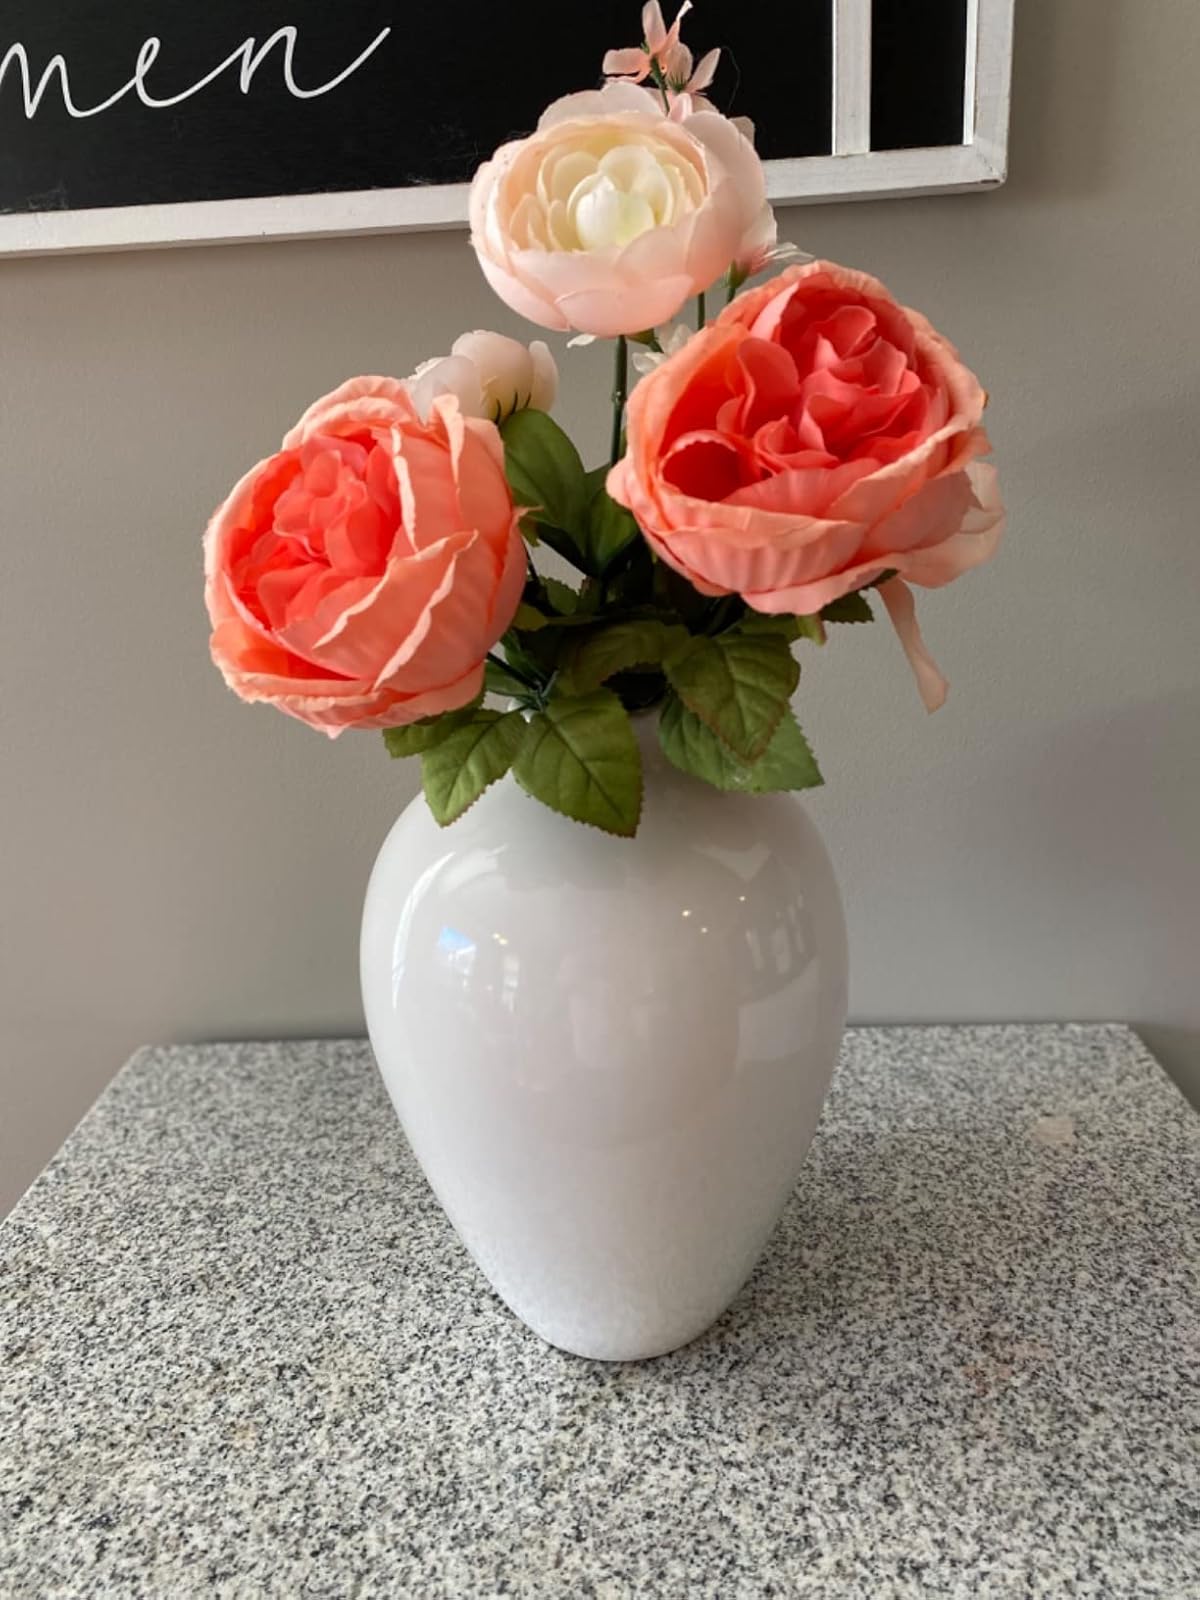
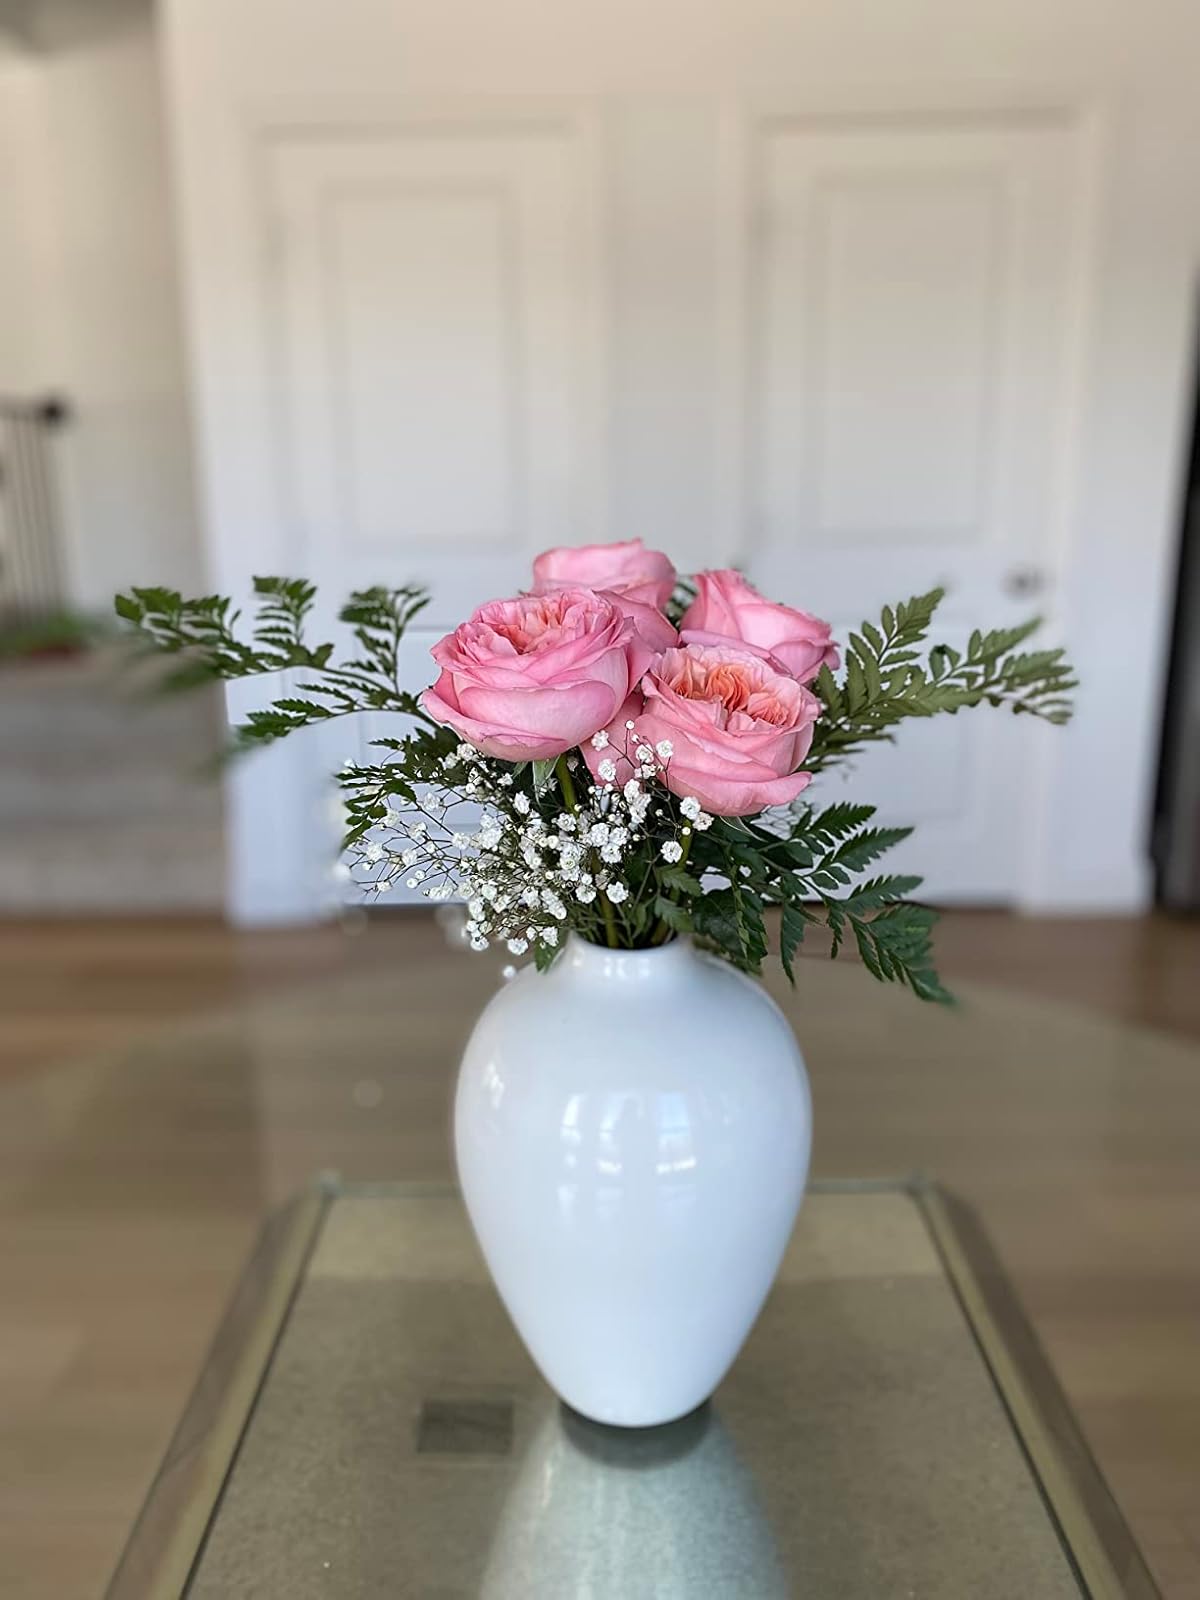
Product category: vase
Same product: yes